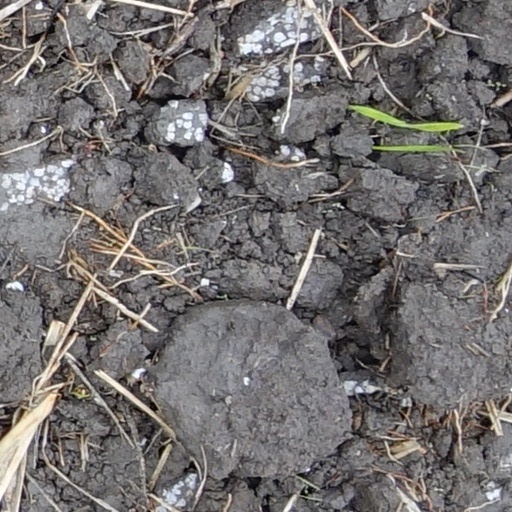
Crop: wheat